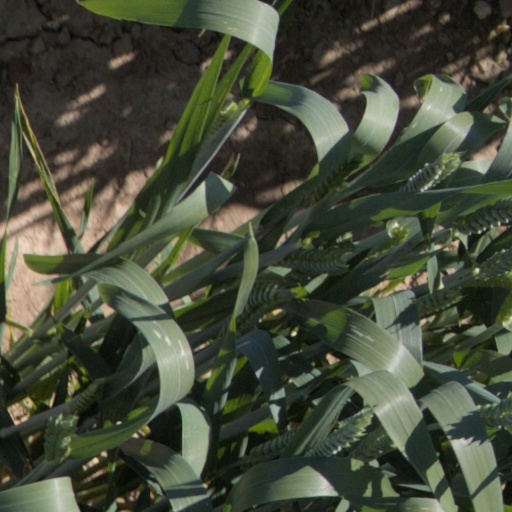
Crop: wheat